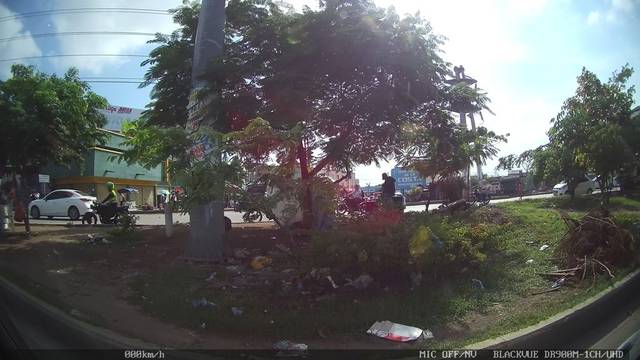
Region: Colombia
Coordinates: 10.412, -75.521